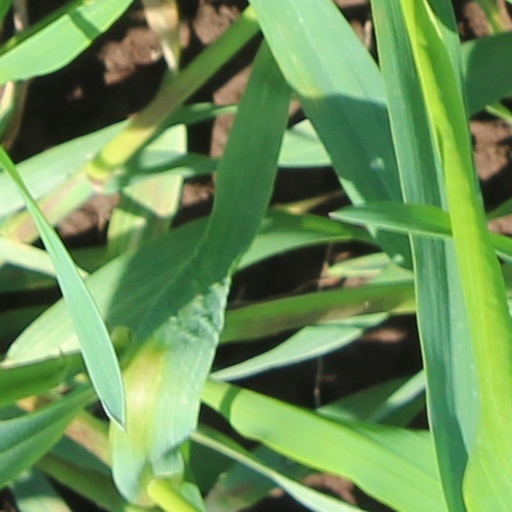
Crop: wheat